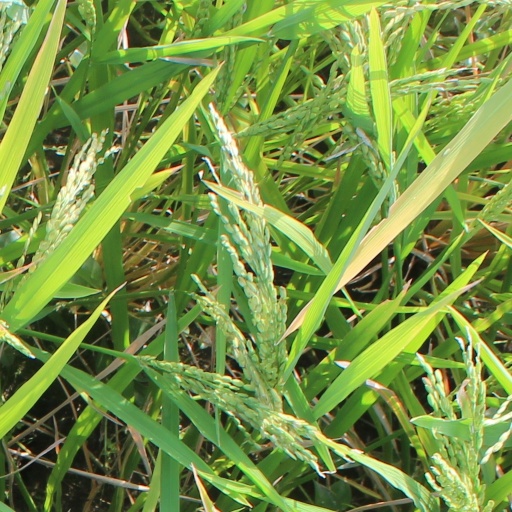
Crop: rice